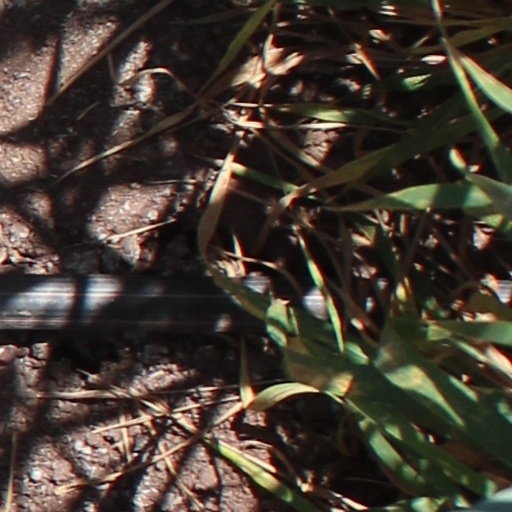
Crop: wheat